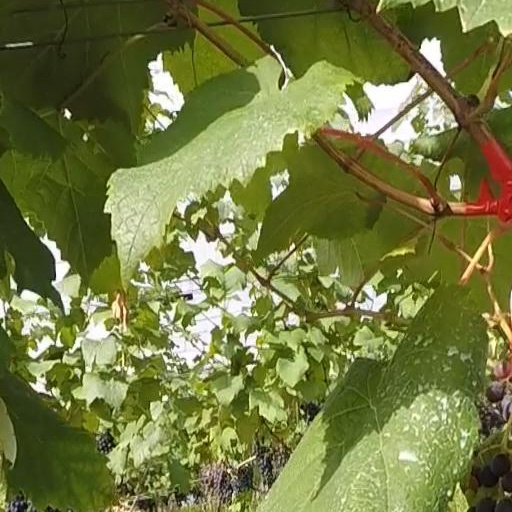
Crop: grape